Bob Fry

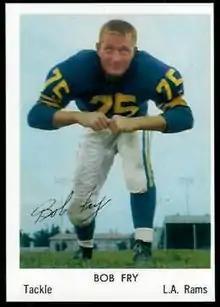
Fry in 1959

Robert Moellering Fry (November 11, 1930 – November 10, 2019) was an American football offensive lineman in the National Football League (NFL) for the Los Angeles Rams and Dallas Cowboys. He played college football at the University of Kentucky and was drafted in the third round of the 1953 NFL draft.